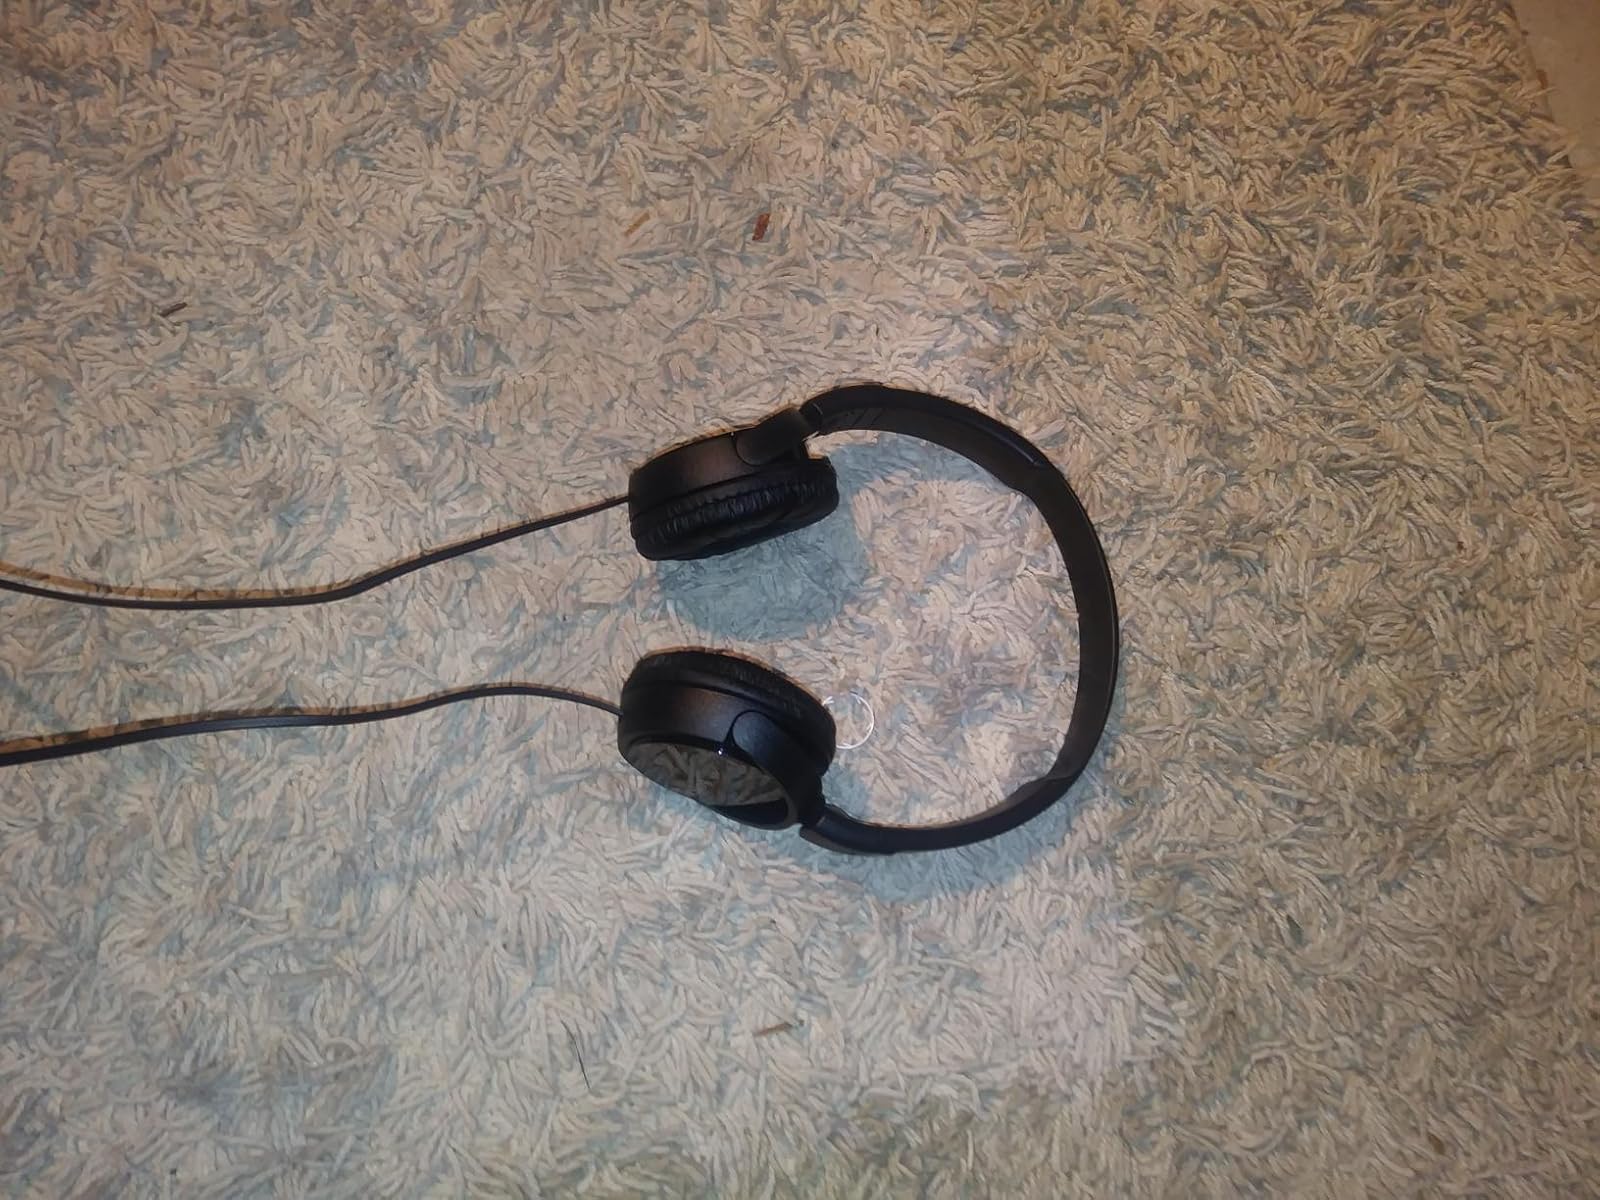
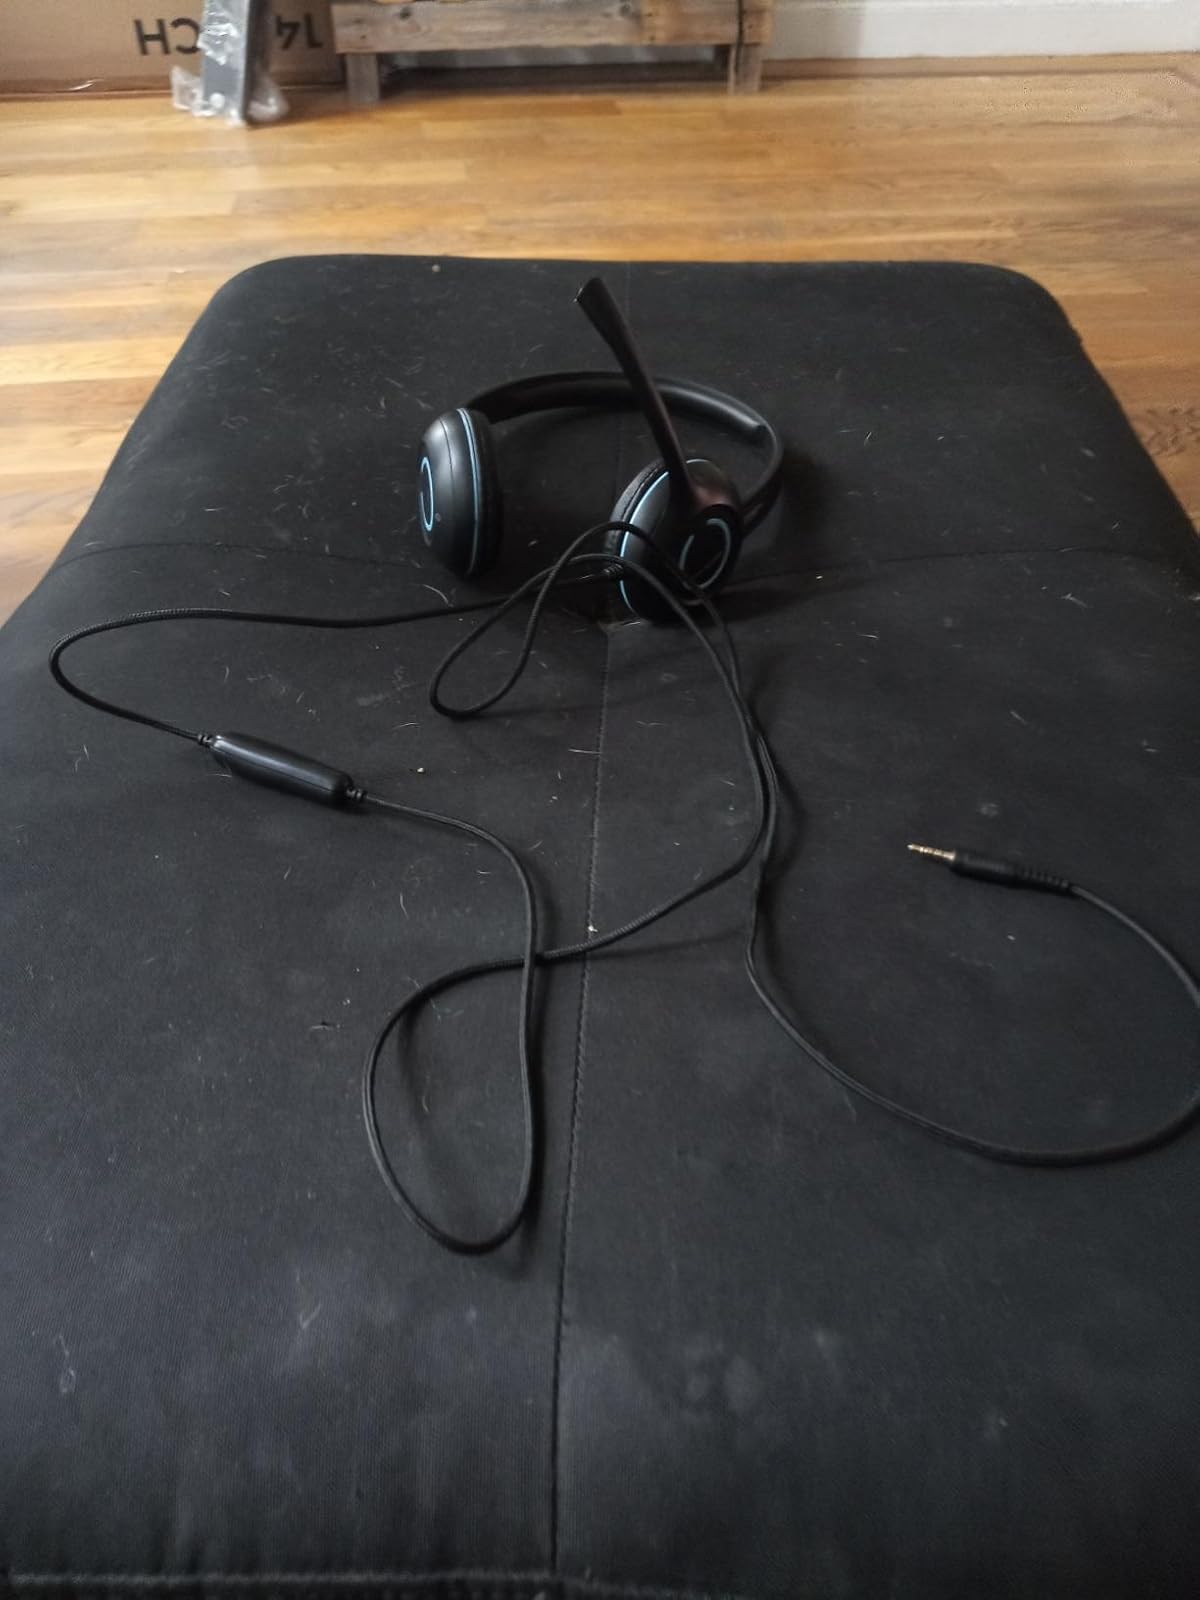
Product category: headphones
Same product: no